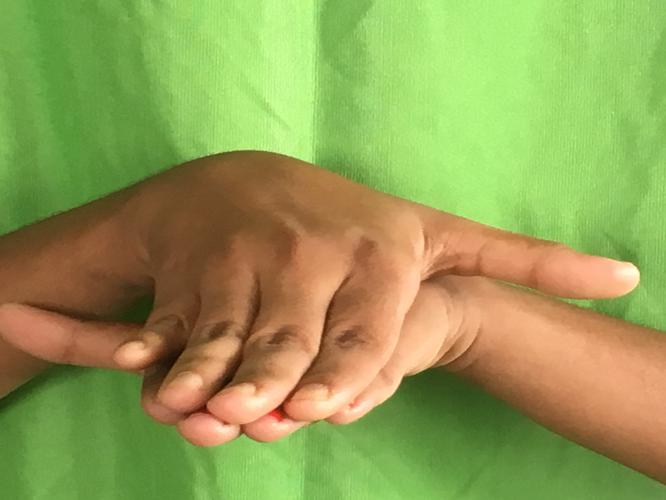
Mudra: Matsya
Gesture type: double_hand